Farndale

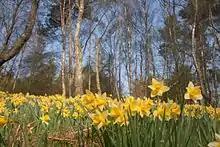

The Farndale Local Nature Reserve constitutes the majority of Farndale, which is a dale within the North York Moors National Park. It was created in 1955 to protect the wild daffodils (narcissus pseudonarcissus), for which the dale is famed. The Local Nature reserve comprises the larger part of the Farndale Site of Special Scientific Interest which comprises .